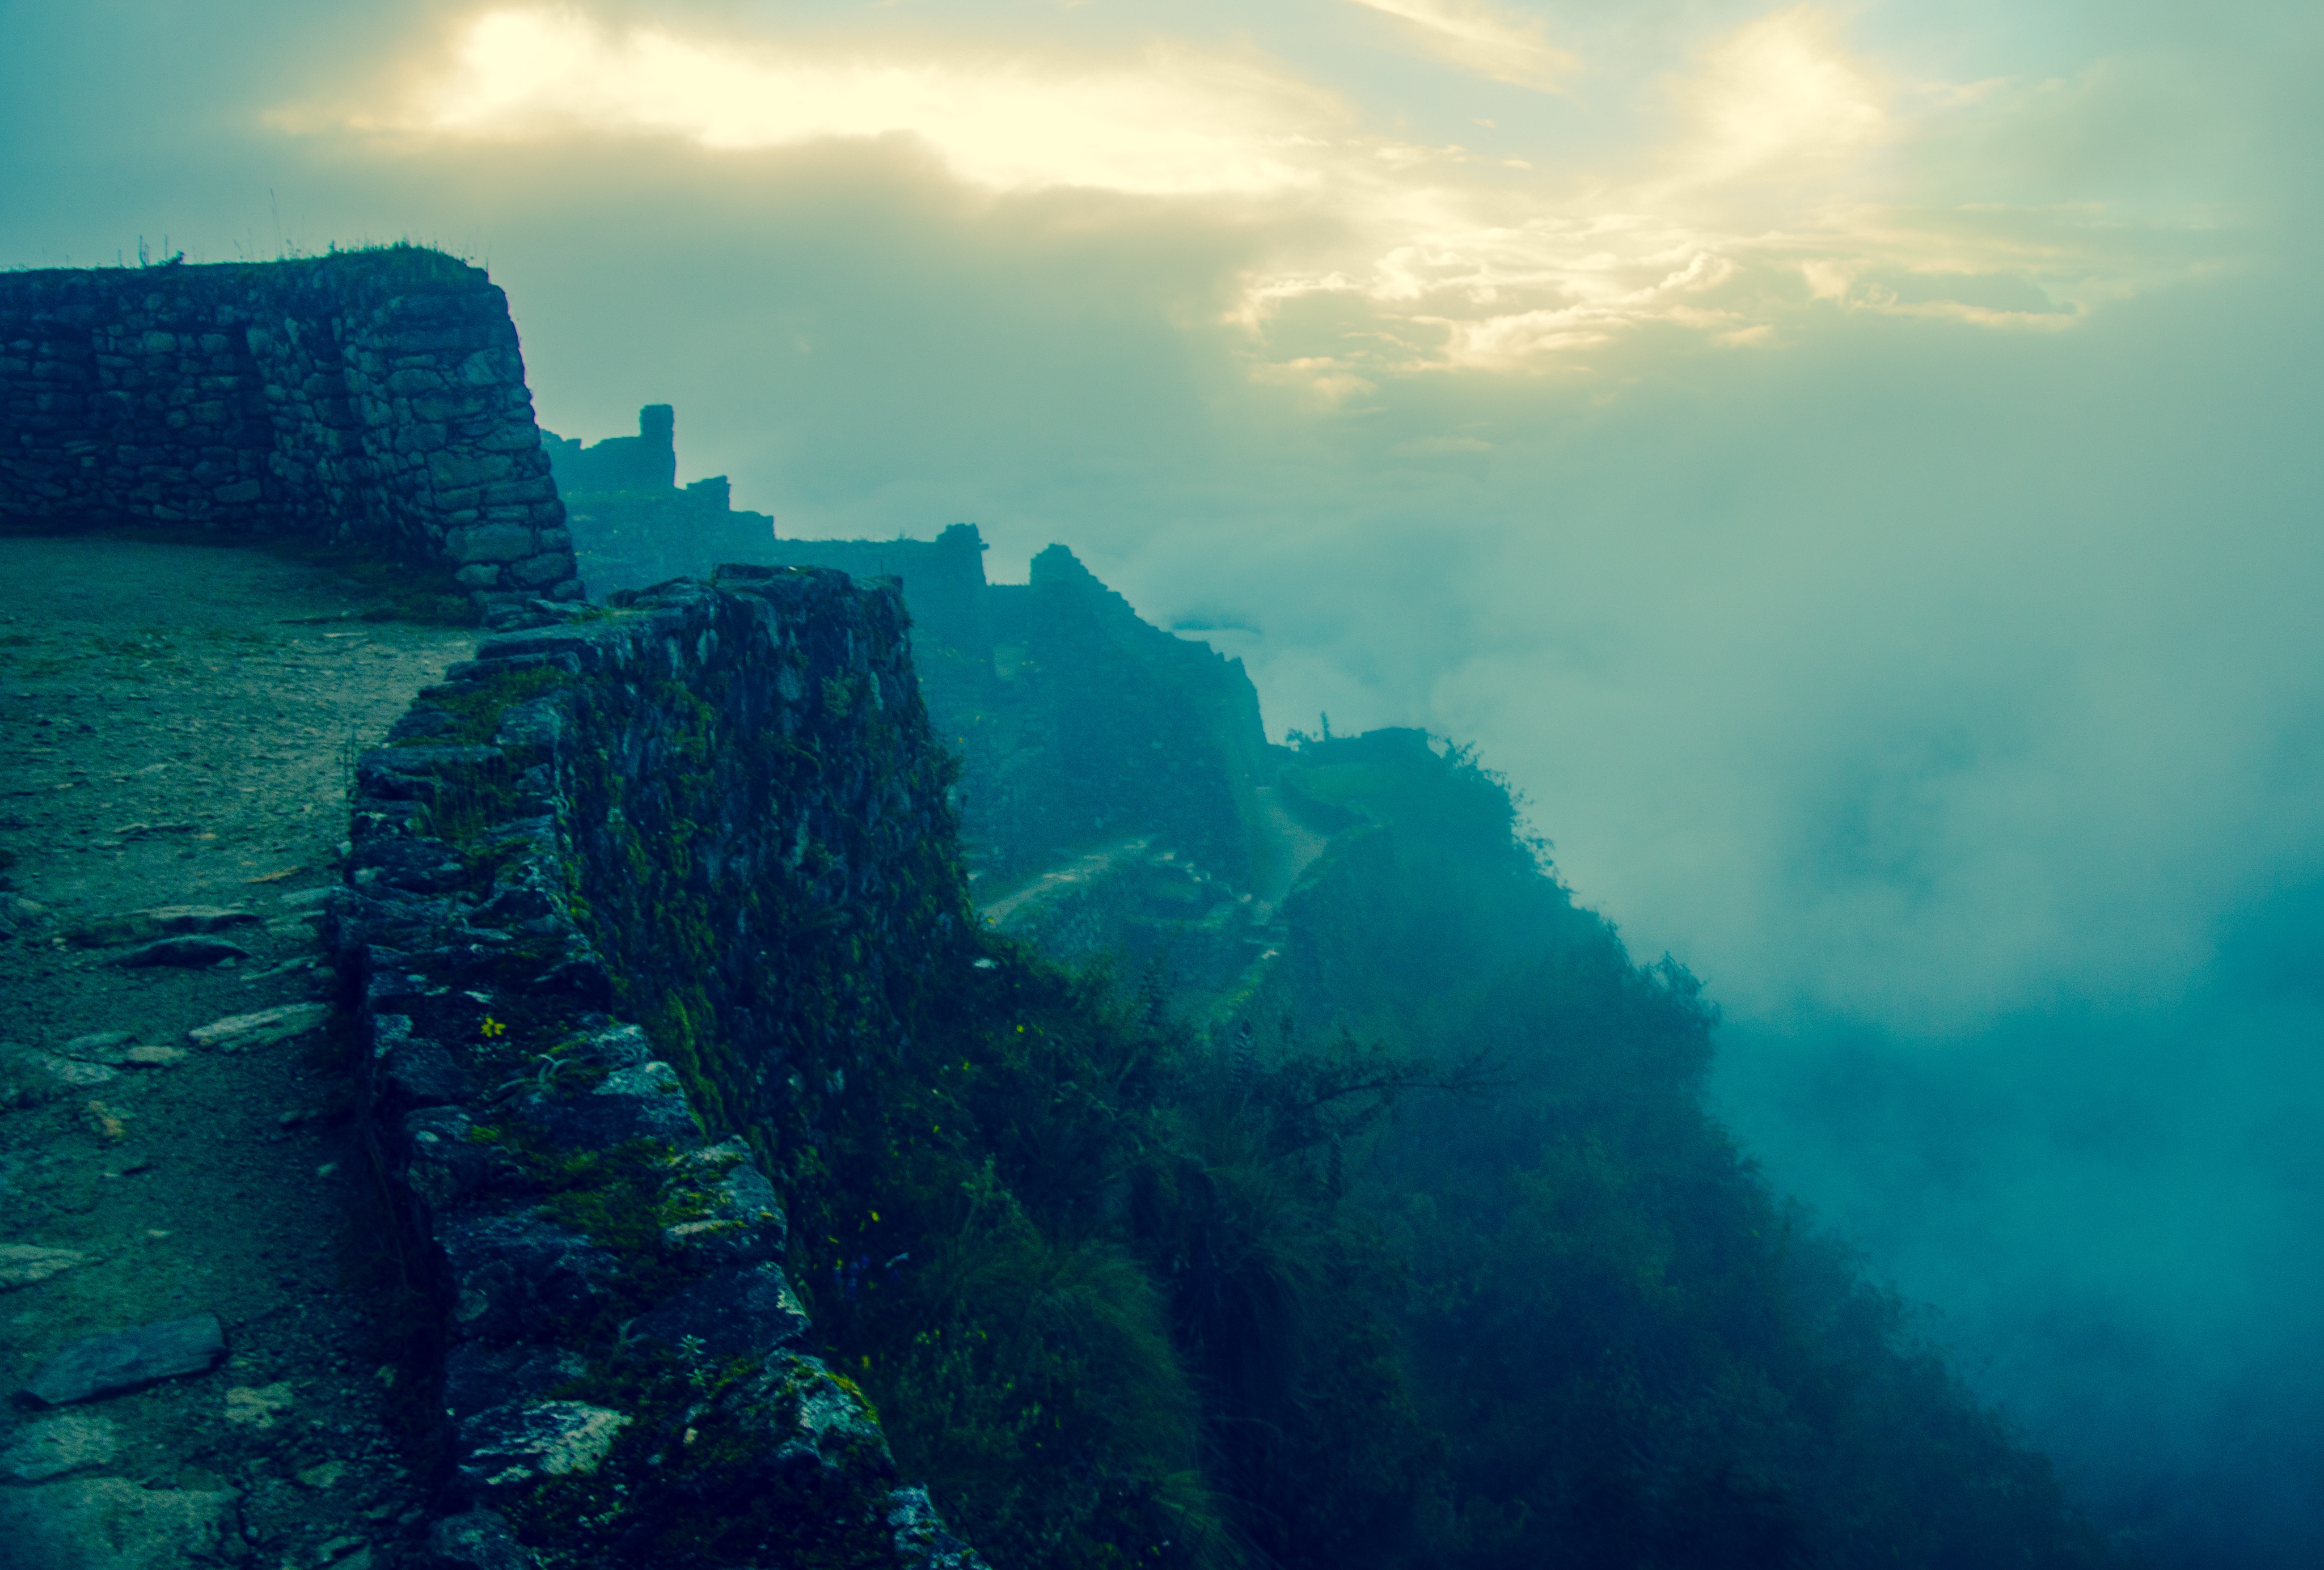
sea, coast, ocean, horizon, cloud, sky, sunlight, morning, wave, dawn, cliff, dusk, underwater, bay, terrain, landform, geographical feature, atmospheric phenomenon, atmosphere of earth